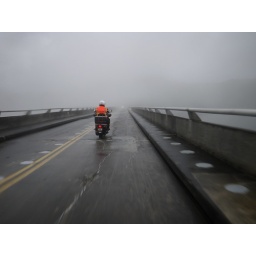
Ben and the only other car in sight as he rides the Dam bridge